Gaspar van Eyck

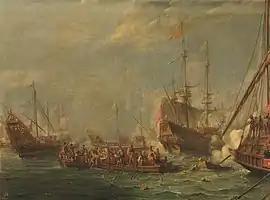
"Naval Battle between Turks and Maltese"

He was registered at Antwerp's Guild of Saint Luke as a pupil of the prominent marine painter Andries van Eertvelt under whom he started to study in 1625. Van Eyck became a master in the Guild of St. Luke in the guild year 1632–1633.